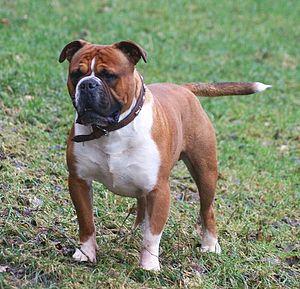
Le Old English Bulldog était une race de bouledogue éteint.